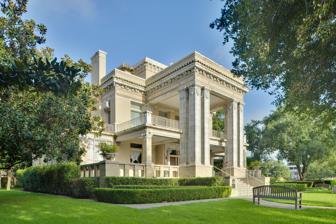
Building: Link–Lee House
Country: United States of America
Year built: 1912
Historic house in Texas, United States United States historic place Link-Lee House U.S. National Register of Historic Places Recorded Texas Historic Landmark Link-Lee House Show map of Texas Link-Lee House Show map of the United States Location 3800 Montrose Houston , Texas Coordinates 29°44′16″N 95°23′29″W / 29.73778°N 95.39139°W / 29.73778; -95.39139 Built 1912 NRHP reference No. 00000751 RTHL No. 12632 Significant dates Added to NRHP September 11, 2000 Designated RTHL 2001 The Link–Lee House is a large historic home located in Montrose in central Houston , Harris County ,  in the U.S. state of Texas . It is currently serving as the executive office of the University of St. Thomas .  It was added to the National Register of Historic Places listings in Harris County, Texas in 2000, and became a Recorded Texas Historic Landmark in 2001. History The Link–Lee House is named for John Wiley Link and Thomas Peter Lee , its first owners. The house is located at the corner of Montrose Boulevard and West Alabama Street, now on the University of St. Thomas campus in Houston. A monumental portico fronts the neoclassical building , which is clad in brick with terra cotta ornamentation. The Link-Lee Mansion is now part of the University of St. Thomas in Houston Link Family John Wiley Link (1866–1933) was born in Gallatin, Texas. He completed his law studies at Baylor University , and joined the Texas bar in 1888. He practiced law in Amarillo and Orange , where he was elected mayor in 1905. Link accumulated wealth through the lumber business and finance in east Texas. In 1910, he moved to Houston where he anticipated economic growth sparked by its emerging oil industry.  In addition to being the founding chairman of The American General Insurance Company and the second president of The Dr. Pepper Company, he established the Houston Land Corporation while amassing several properties totaling 250 acres near the Houston city limits. He set aside a strip land on which he built the first section of Montrose Boulevard, the main street for his upscale residential subdivision. He planned his own home site on Block 41, fronting the newly paved Montrose Boulevard and West Alabama Street. Sanguinet, Staats, and Barnes designed this Link's home, which was built by Young Contracting Company in 1912. Lee Family Thomas Peter Lee (born March 19, 1871) started as an oil field worker in his native West Virginia and Ohio. Just sixteen when he started work, he relocated to Saratoga, Texas in 1903 to work for the Texas Company . In 1914, he co-founded Farmers Petroleum Company and accepted a post as the firm's president. Lee acquired the house at the end of 1916 for $90,000. Link–Lee House was the largest single-family residence in Houston at the time with over 10,000 square feet. The main floor included a breakfast room, formal dining room, and music room. There was a full basement, a second floor with five bedroom suites, and a third floor ballroom. After Lee's death, his home remained in the possession of his family until July 9, 1940, when family members, including Mrs. Essie N. Lee, sold the property to the University of St. Thomas for $120,000.  At the wishes of all heirs and executors, the college separated the payment into two parts: $6,000 in cash and the remaining $114,000 as a donation, guaranteed by a promissory note dated September 1, 1946, made payable to the William M. Rice Institute for the Advancement of Literature, Science and Art in Houston. University of St. Thomas The home, now referred to as the Link-Lee Mansion, and its surrounding land, became the main building of the University of St. Thomas, which still occupies the site today.  Originally the building housed the entire university, it now contains the executive offices of the university.  While still mostly intact, the mansion has been adapted to accommodate the offices of the president, vice president for Academic Affairs, Dean of Arts and Sciences, vice president for Institutional Advancement, and Alumni Relations. The surrounding patio, porch, and yard of the mansion was utilized each October as part of Neewollah , the university's Halloween party.  This tradition ended in 2006 with the construction of the Edward P. White Memorial Plaza, which feature a large granite monolith and fountain.  The plaza is the last design of famous architect Philip Johnson . Future plans involve moving the offices out of the mansion and restoring it back to how it looked in 1912.  These plans are contingent upon the university purchasing adjacent properties prior to making any such moves. References Wikimedia Commons has media related to Link-Lee House .